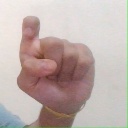
अक्षर: इ